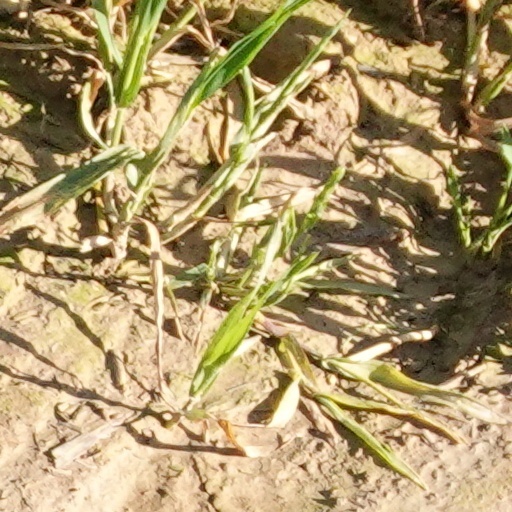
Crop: wheat